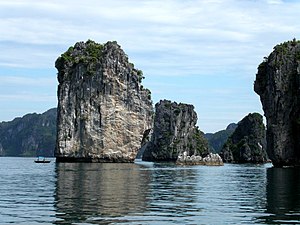
Turisme i Vietnam
Ha Long-bugten i oktober 2003
Vietnam er i stigende grad blevet et turistmål, og havde i 2012 6.84 millioner besøgende turister. De besøgende er ofte tyskere, franskmænd, amerikanere, australiere og folk fra New Zealand, men der er også et stigende antal israelere, koreanere og japanere.